Ivy Troutman

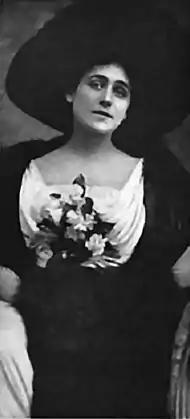
Ivy Troutman, c. 1909

She played Mrs. Nettleton in "A Pair of Sixes", a hit comedy at the Longacre Theatre by Edward Peple that, from March and into September 1914, ran for two hundred and seven performances. In "Taking Chances", a comedy adapted by Benrimo and Morgan from the German by Paul Frank and , she played Marielle Blondeau for a run of eighty-five engagements that began on March 17, 1915, at the Thirty-ninth Street Theatre.